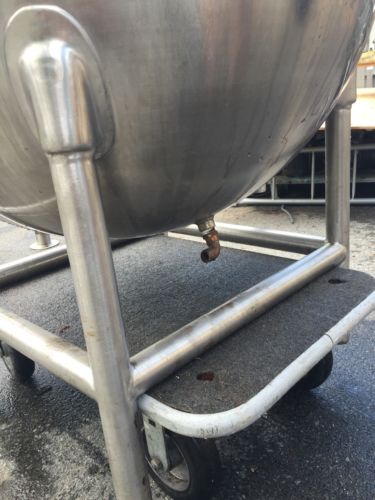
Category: kettle